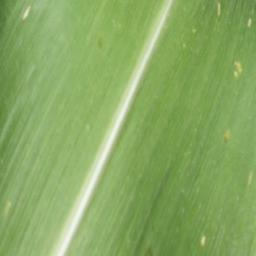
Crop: corn
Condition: (maize)_healthy